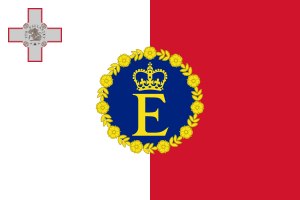
Maltas flag
Dronningens personlige flag for Malta, 1967-1974
Maltas flag er todelt, hvidt og rødt. I øvre venstre hjørne er et George kors med et rødt omrids. Flaget er et heraldisk flag da farverne hvid og rød er Maltas våbenskjold. Farverne og våbenet går langt tilbage i historien, dog ved man ikke præcist hvor langt tilbage. Det er dog muligt at føre farverne tilbage til normannergreven Roger af Sicilien som skal have haft et skjold delt i hvidt og rødt da han erobrede Malta i 1090. Farverne rød og hvid er også nært tilknyttet Malta gennem Johanniterordenens historie.